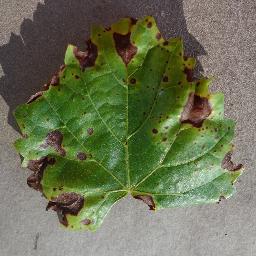
Label: Grape___Black_rot